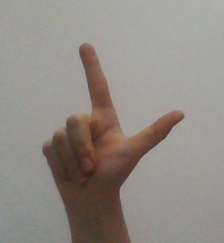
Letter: laam